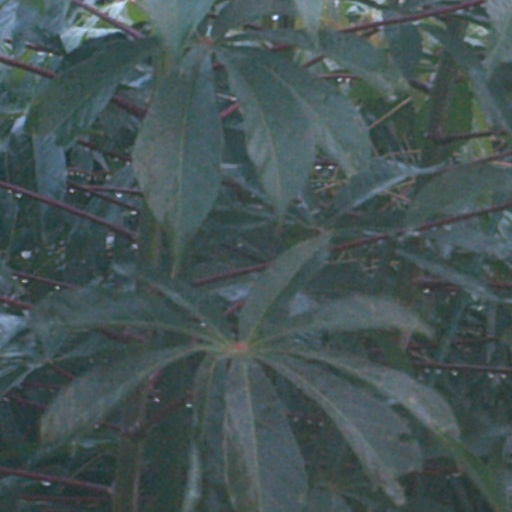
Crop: cassava